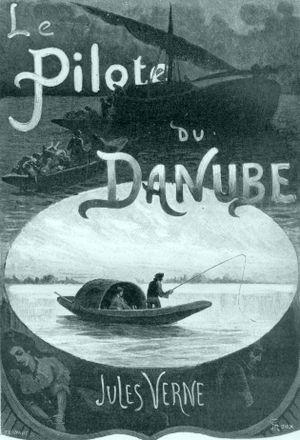
Jules Verne ""Le Pilote du Danube"" (1908), dessins par George Roux. This file was uploaded with Commonist."
Le Pilote du Danube est un roman de Jules Verne et Michel Verne, paru en 1908 aux éditions Hetzel.